April 2018 inter-Korean summit

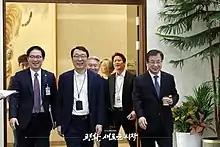
Members of the South Korean delegation

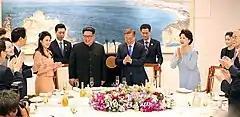
Kim and Moon dining at the summit

On 24 April 2018, the Japanese Foreign Ministry protested to the Embassy of the Republic of Korea in the State of Japan, citing the appearance of desserts named "Dokdo" on the dinner menu that was to be used during the summit. Dokdo is the Korean name of a small island group, known as Takeshima in Japanese, that is midway between the Republic of Korea and Japan. It is the subject of a long-standing sovereignty dispute. The mango mousse desserts were accompanied by Korean-style decorations and a depiction of the Korean peninsula that included the islands. On 27 April 2018, Tarō Kōno, Japanese Minister of Foreign Affairs, said he felt it was unnecessary to have a "Dokdo" dessert and reiterated claims that the island group is a territory of Japan. Despite the complaint, the Dokdo desserts were served to both Moon Jae-in and Kim Jong Un during the summit. Both men also personally cracked open their desserts with small mallets to symbolize a new relationship.